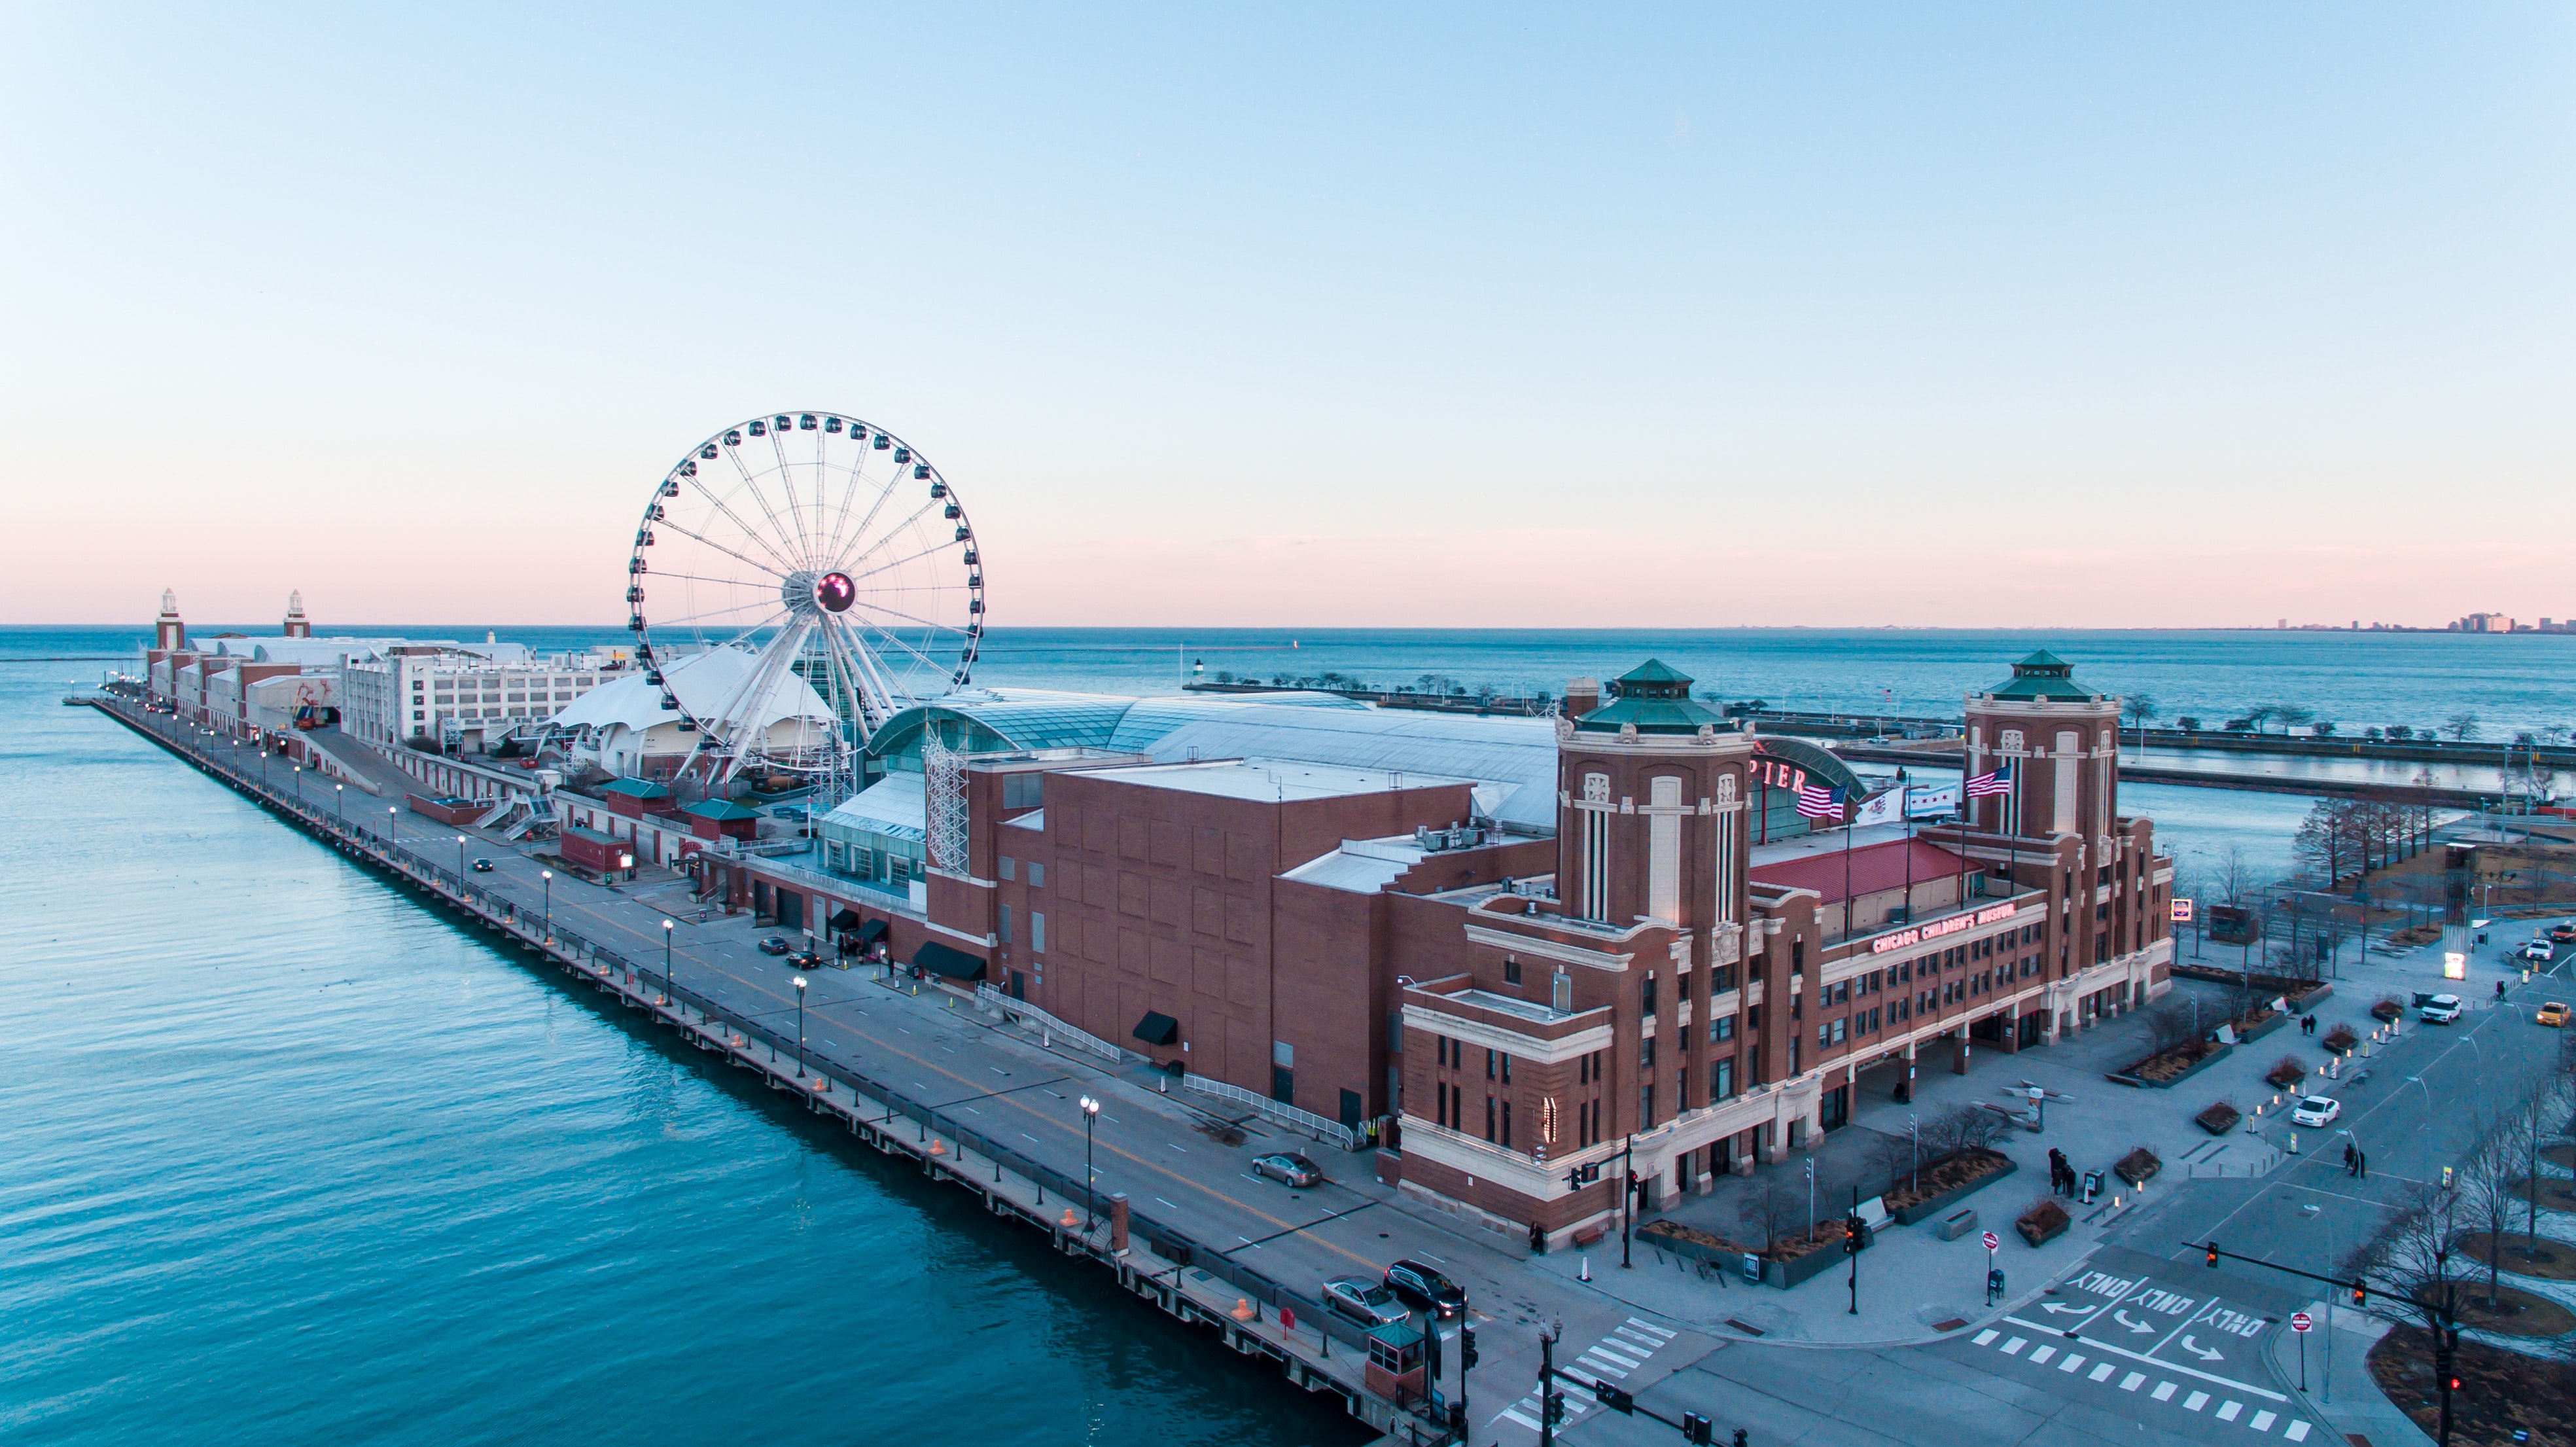
ferris wheel, landmark, tourist attraction, amusement park, metropolitan area, city, pier, sky, architecture, recreation, urban area, wheel, tourism, infrastructure, sea, landscape, nonbuilding structure, leisure, games, horizon, cityscape, metropolis, vehicle, port, amusement ride, park, world, travel, building, urban design